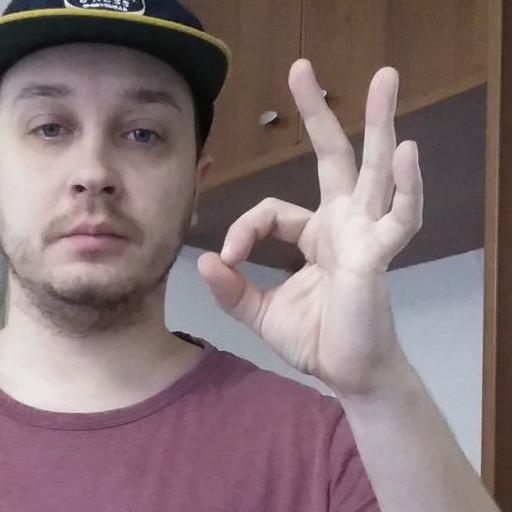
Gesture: ok